Gran Metalik

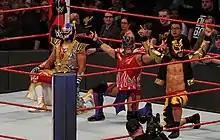
Lucha House Party – Metalik (left), Kalisto (middle), and Lince Dorado (right) in April 2018

In early 2018, WWE decided to have the three masked luchadors of the 205 Live roster, Metalik, Kalisto, and Lince Dorado, band together and become a regular team, later dubbed the Lucha House Party. As part of their gimmick, the luchadors started to carry brightly colored noisemakers and vuvuzela horns with them, using them to celebrate after a victory. They also carried a brightly colored Piñata donkey with them to the ring, which they referred to as "Penelope". Their first match as a full trio took place on January 23, 2018, episode of "205 Live", as they defeated Ariya Daivari, TJP, and Tony Nese. At the Royal Rumble, Lucha House Party defeated TJP, Drew Gulak, and Gentleman Jack Gallagher. In early 2018, WWE held a tournament for the vacant WWE Cruiserweight Championship, where Metalik was eliminated in the opening round by eventual tournament winner Cedric Alexander.